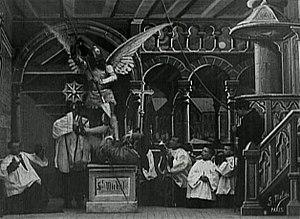
Le Diable au couvent est un film de Georges Méliès sorti en 1899 au début du cinéma muet dont la bobine fait 60 mètres de longueur, soit trois minutes en noir et blanc.